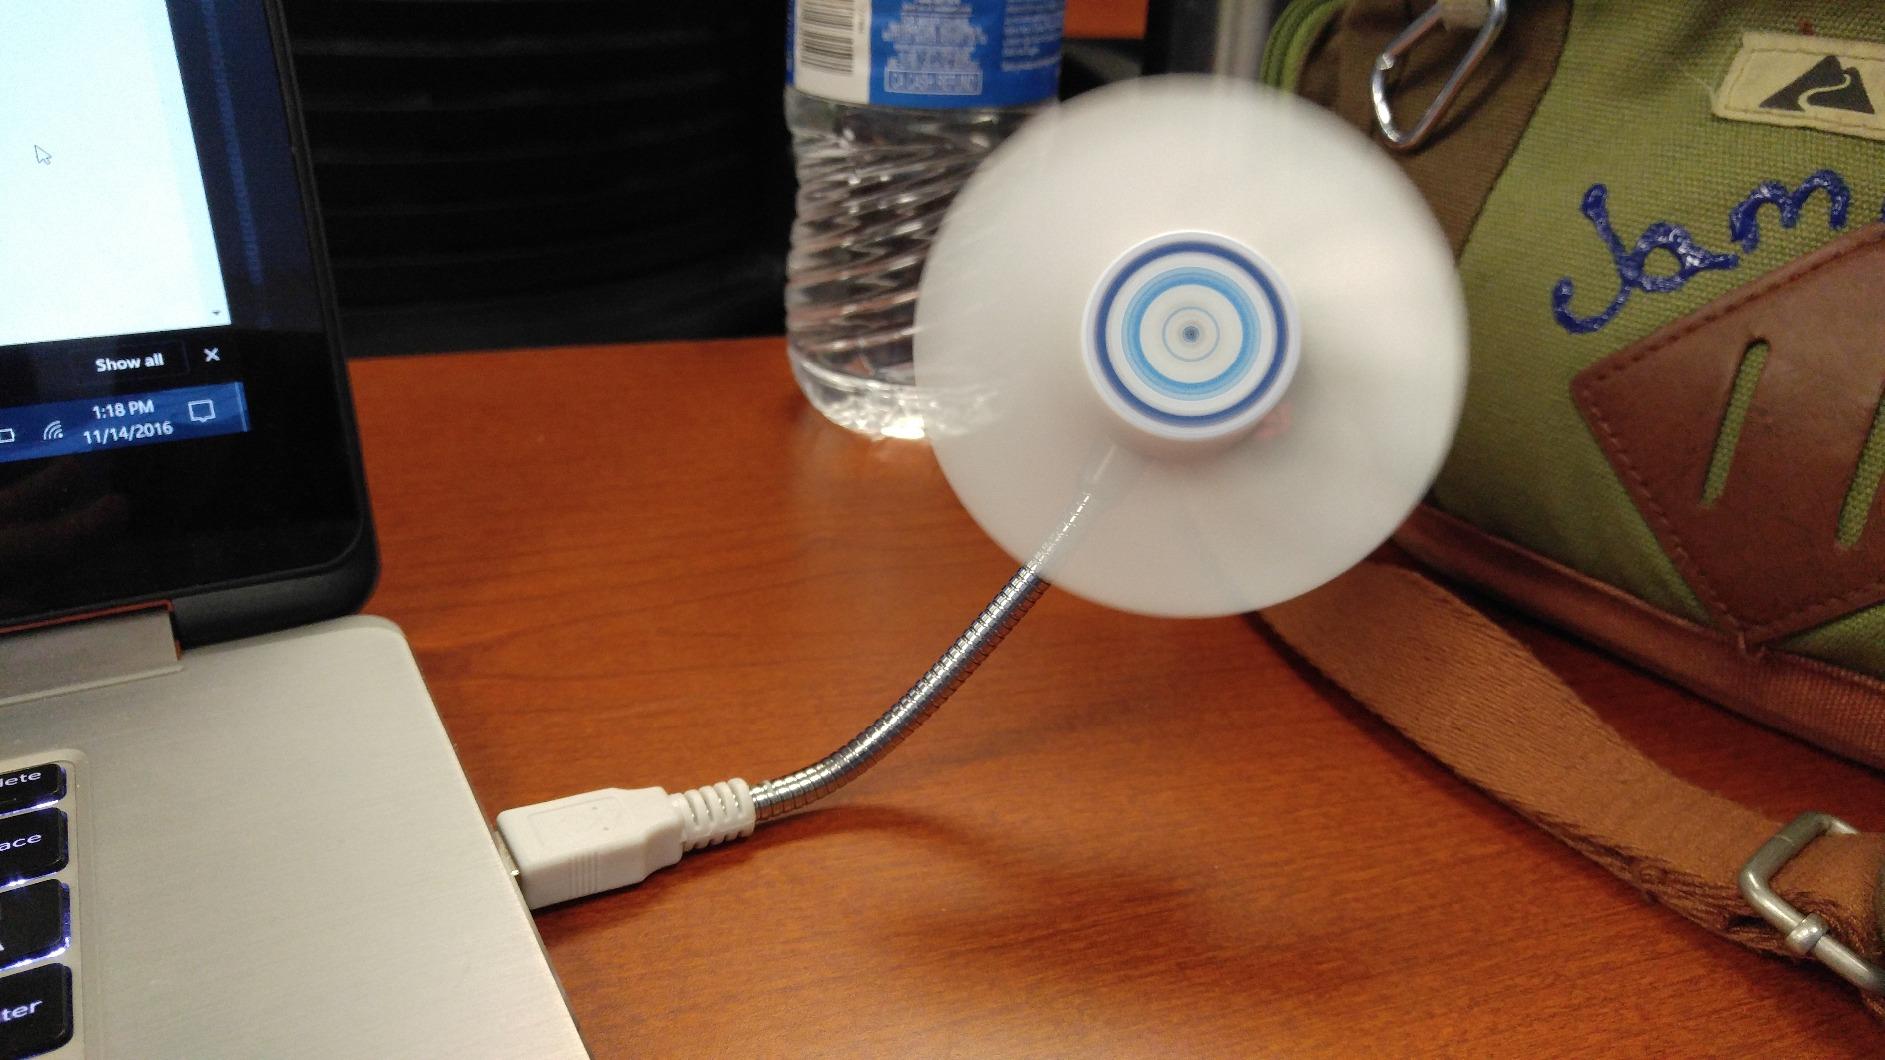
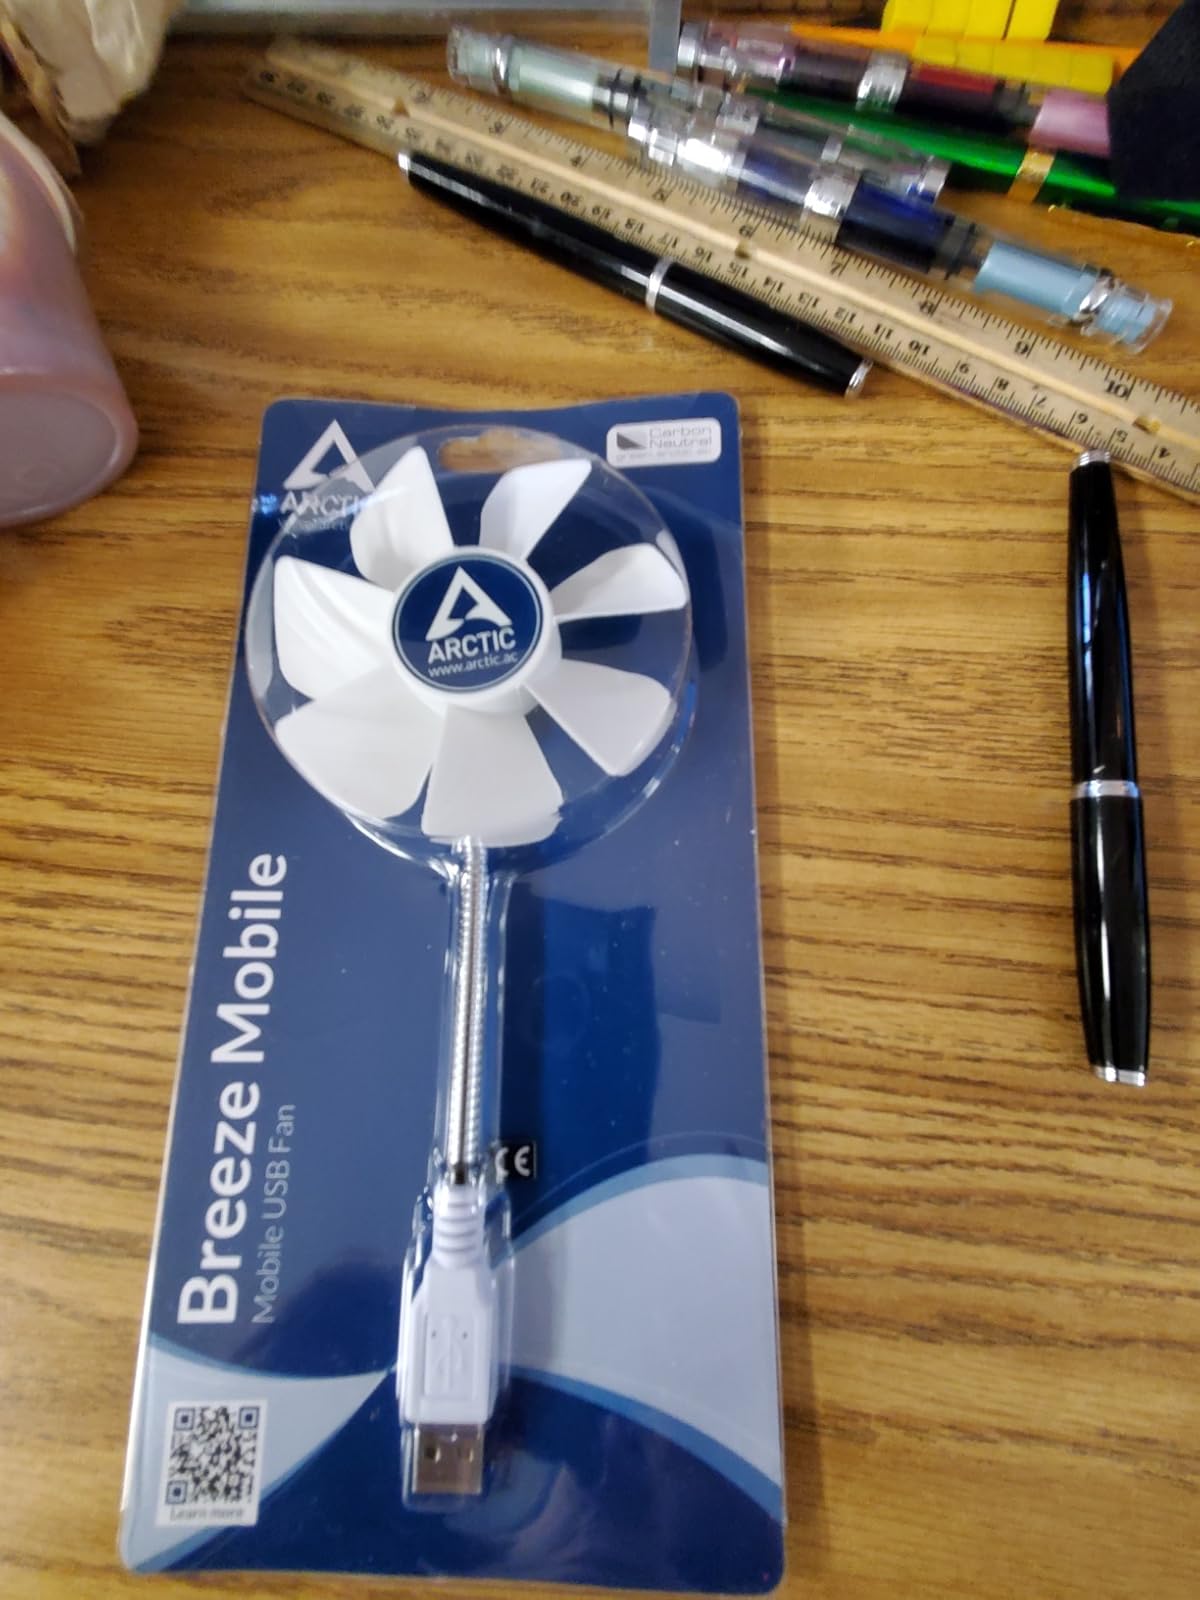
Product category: fan
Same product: yes